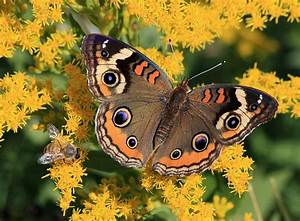
Label: farfalla